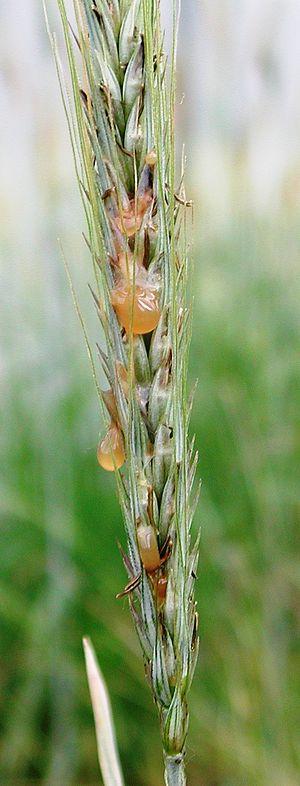
Sphacelia segetum Claviceps purpurea Miellat Esperanto: Sphacelia segetum Mielroso
Le miellat est un liquide épais et visqueux excrété par des insectes piqueurs suceurs qui se nourrissent directement de sève élaborée circulant dans le phloème, rejetant par leur tube anal ce liquide, sous forme de gouttelettes, qui se dépose sur les feuilles, tombe dans le milieu environnant ou est collecté par d'autres insectes. Ce liquide, issu des produits de la digestion qui ne sont ni assimilés ni transformés, joue un rôle important dans certaines interactions durables, notamment dites tri-trophiques entre fourmis, pucerons et plantes.